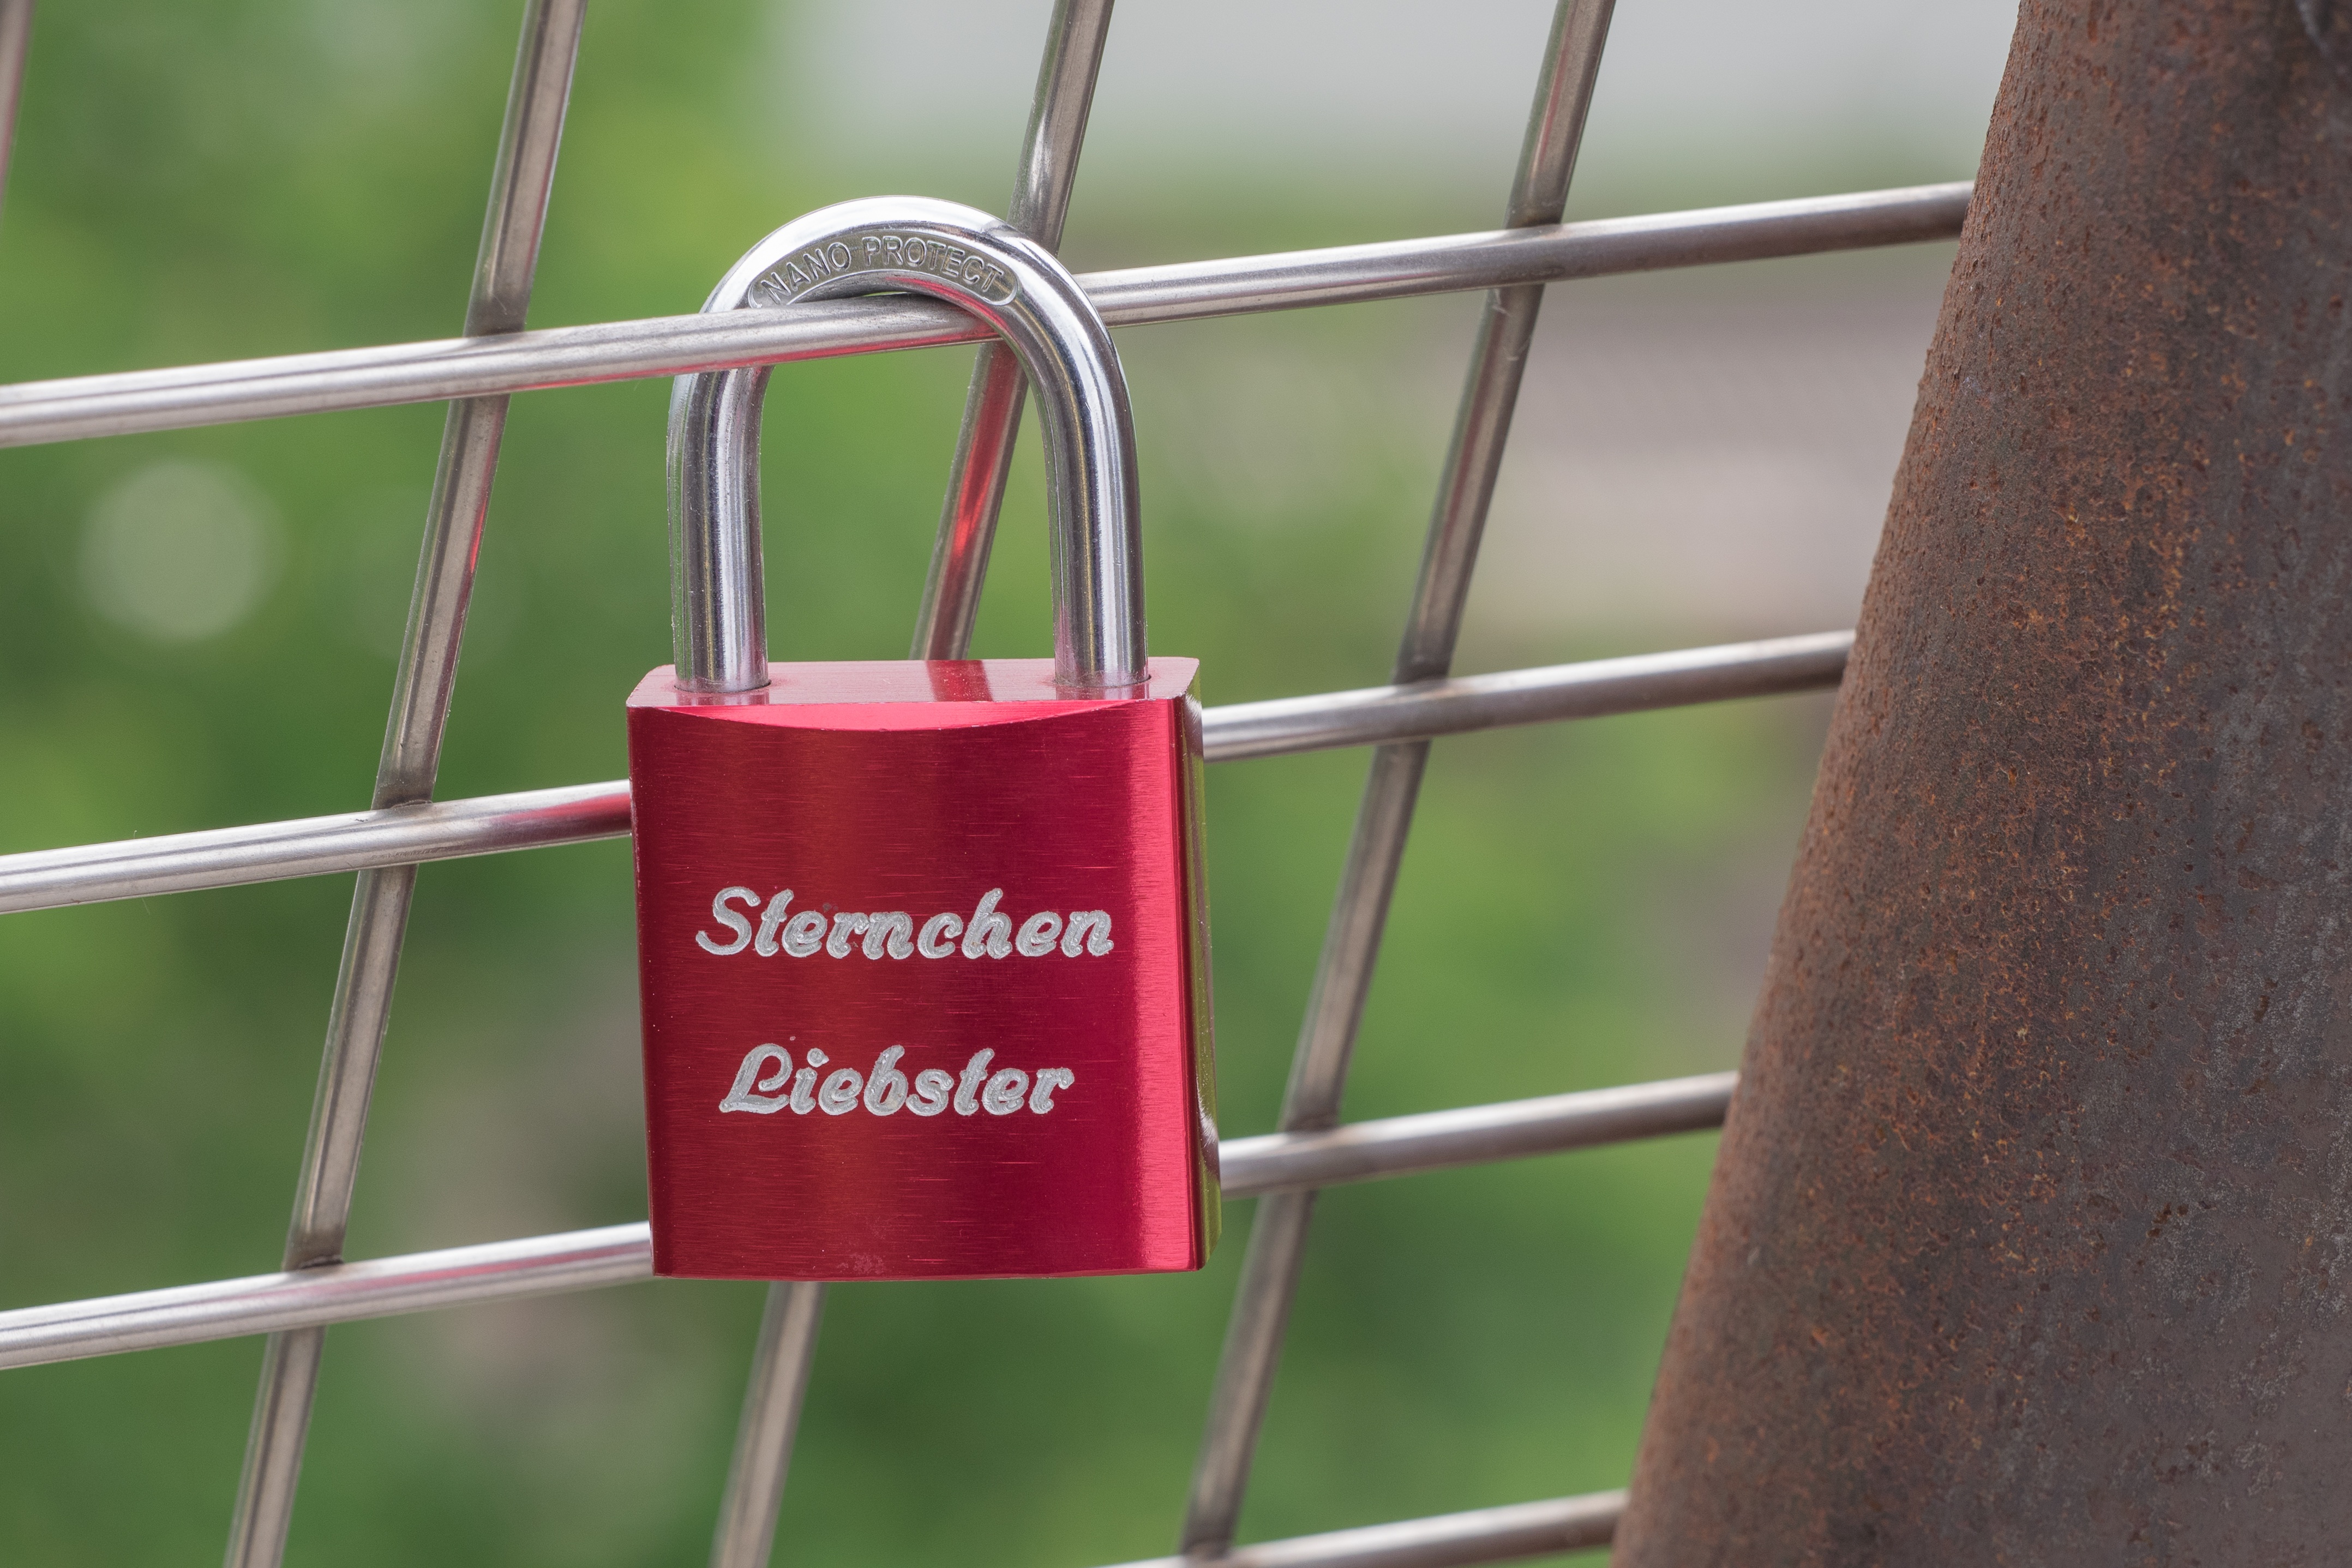
fence, bridge, love, heart, railing, red, symbol, romantic, castle, friendship, lighting, padlock, grid, castles, luck, emotion, embassy, valentine's day, padlocks, love castle, eternal love, love locks, security lock